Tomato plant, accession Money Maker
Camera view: vertical (180 deg); turntable rotation: 30 degrees
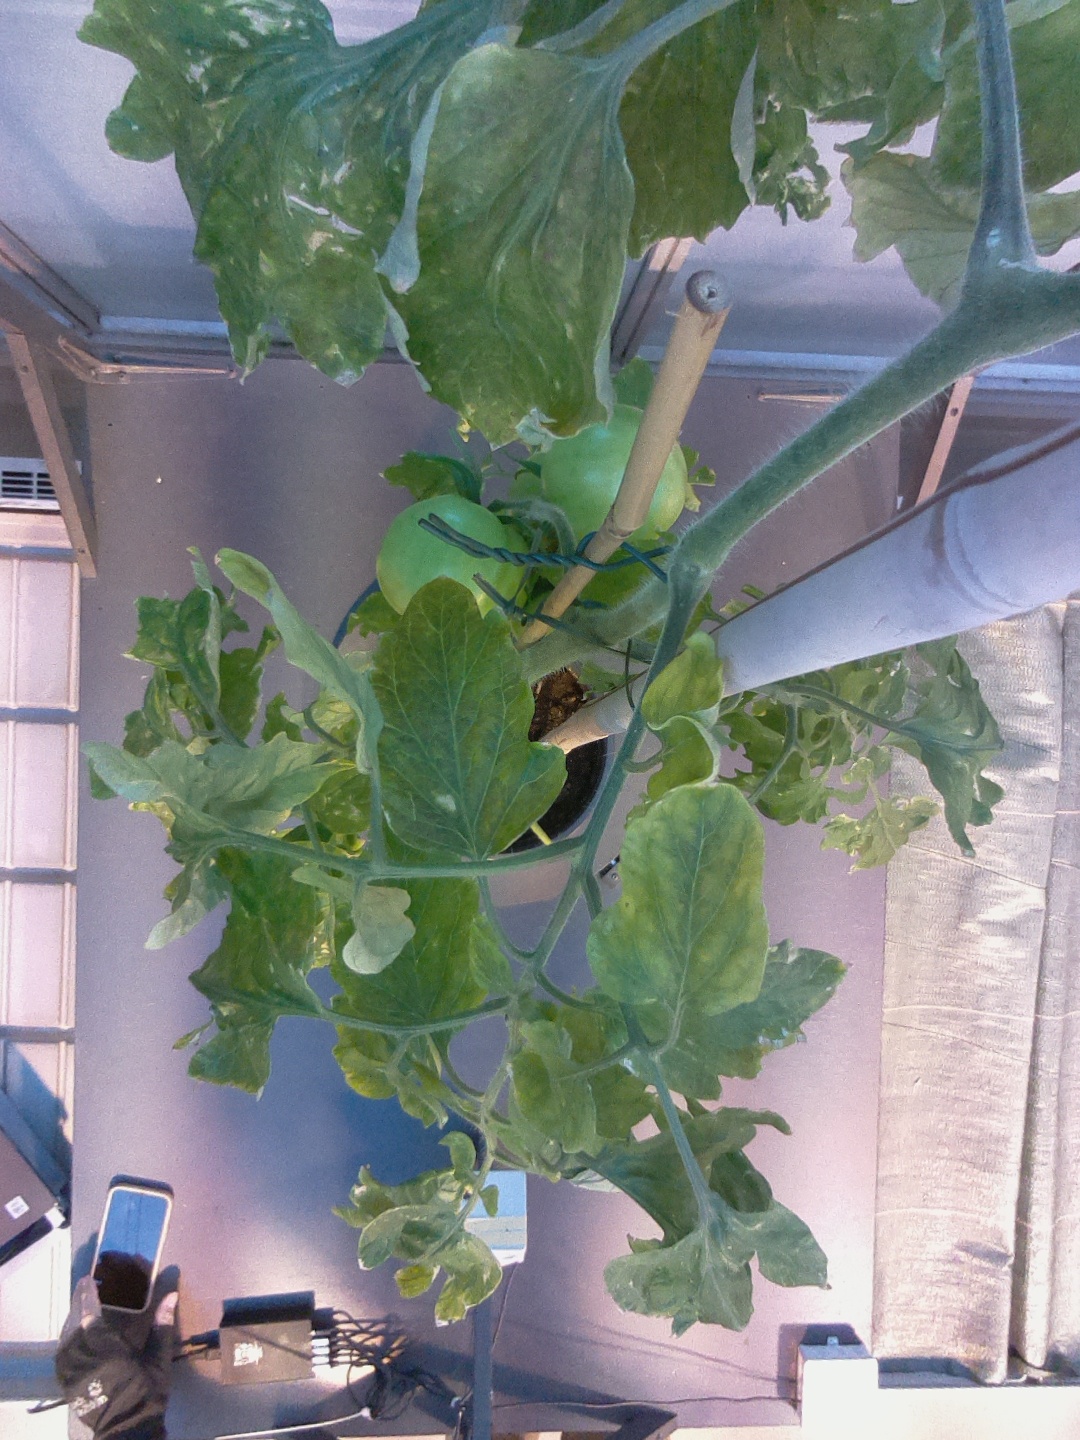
BBCH growth stage 79: 90% -100% of final fruit size